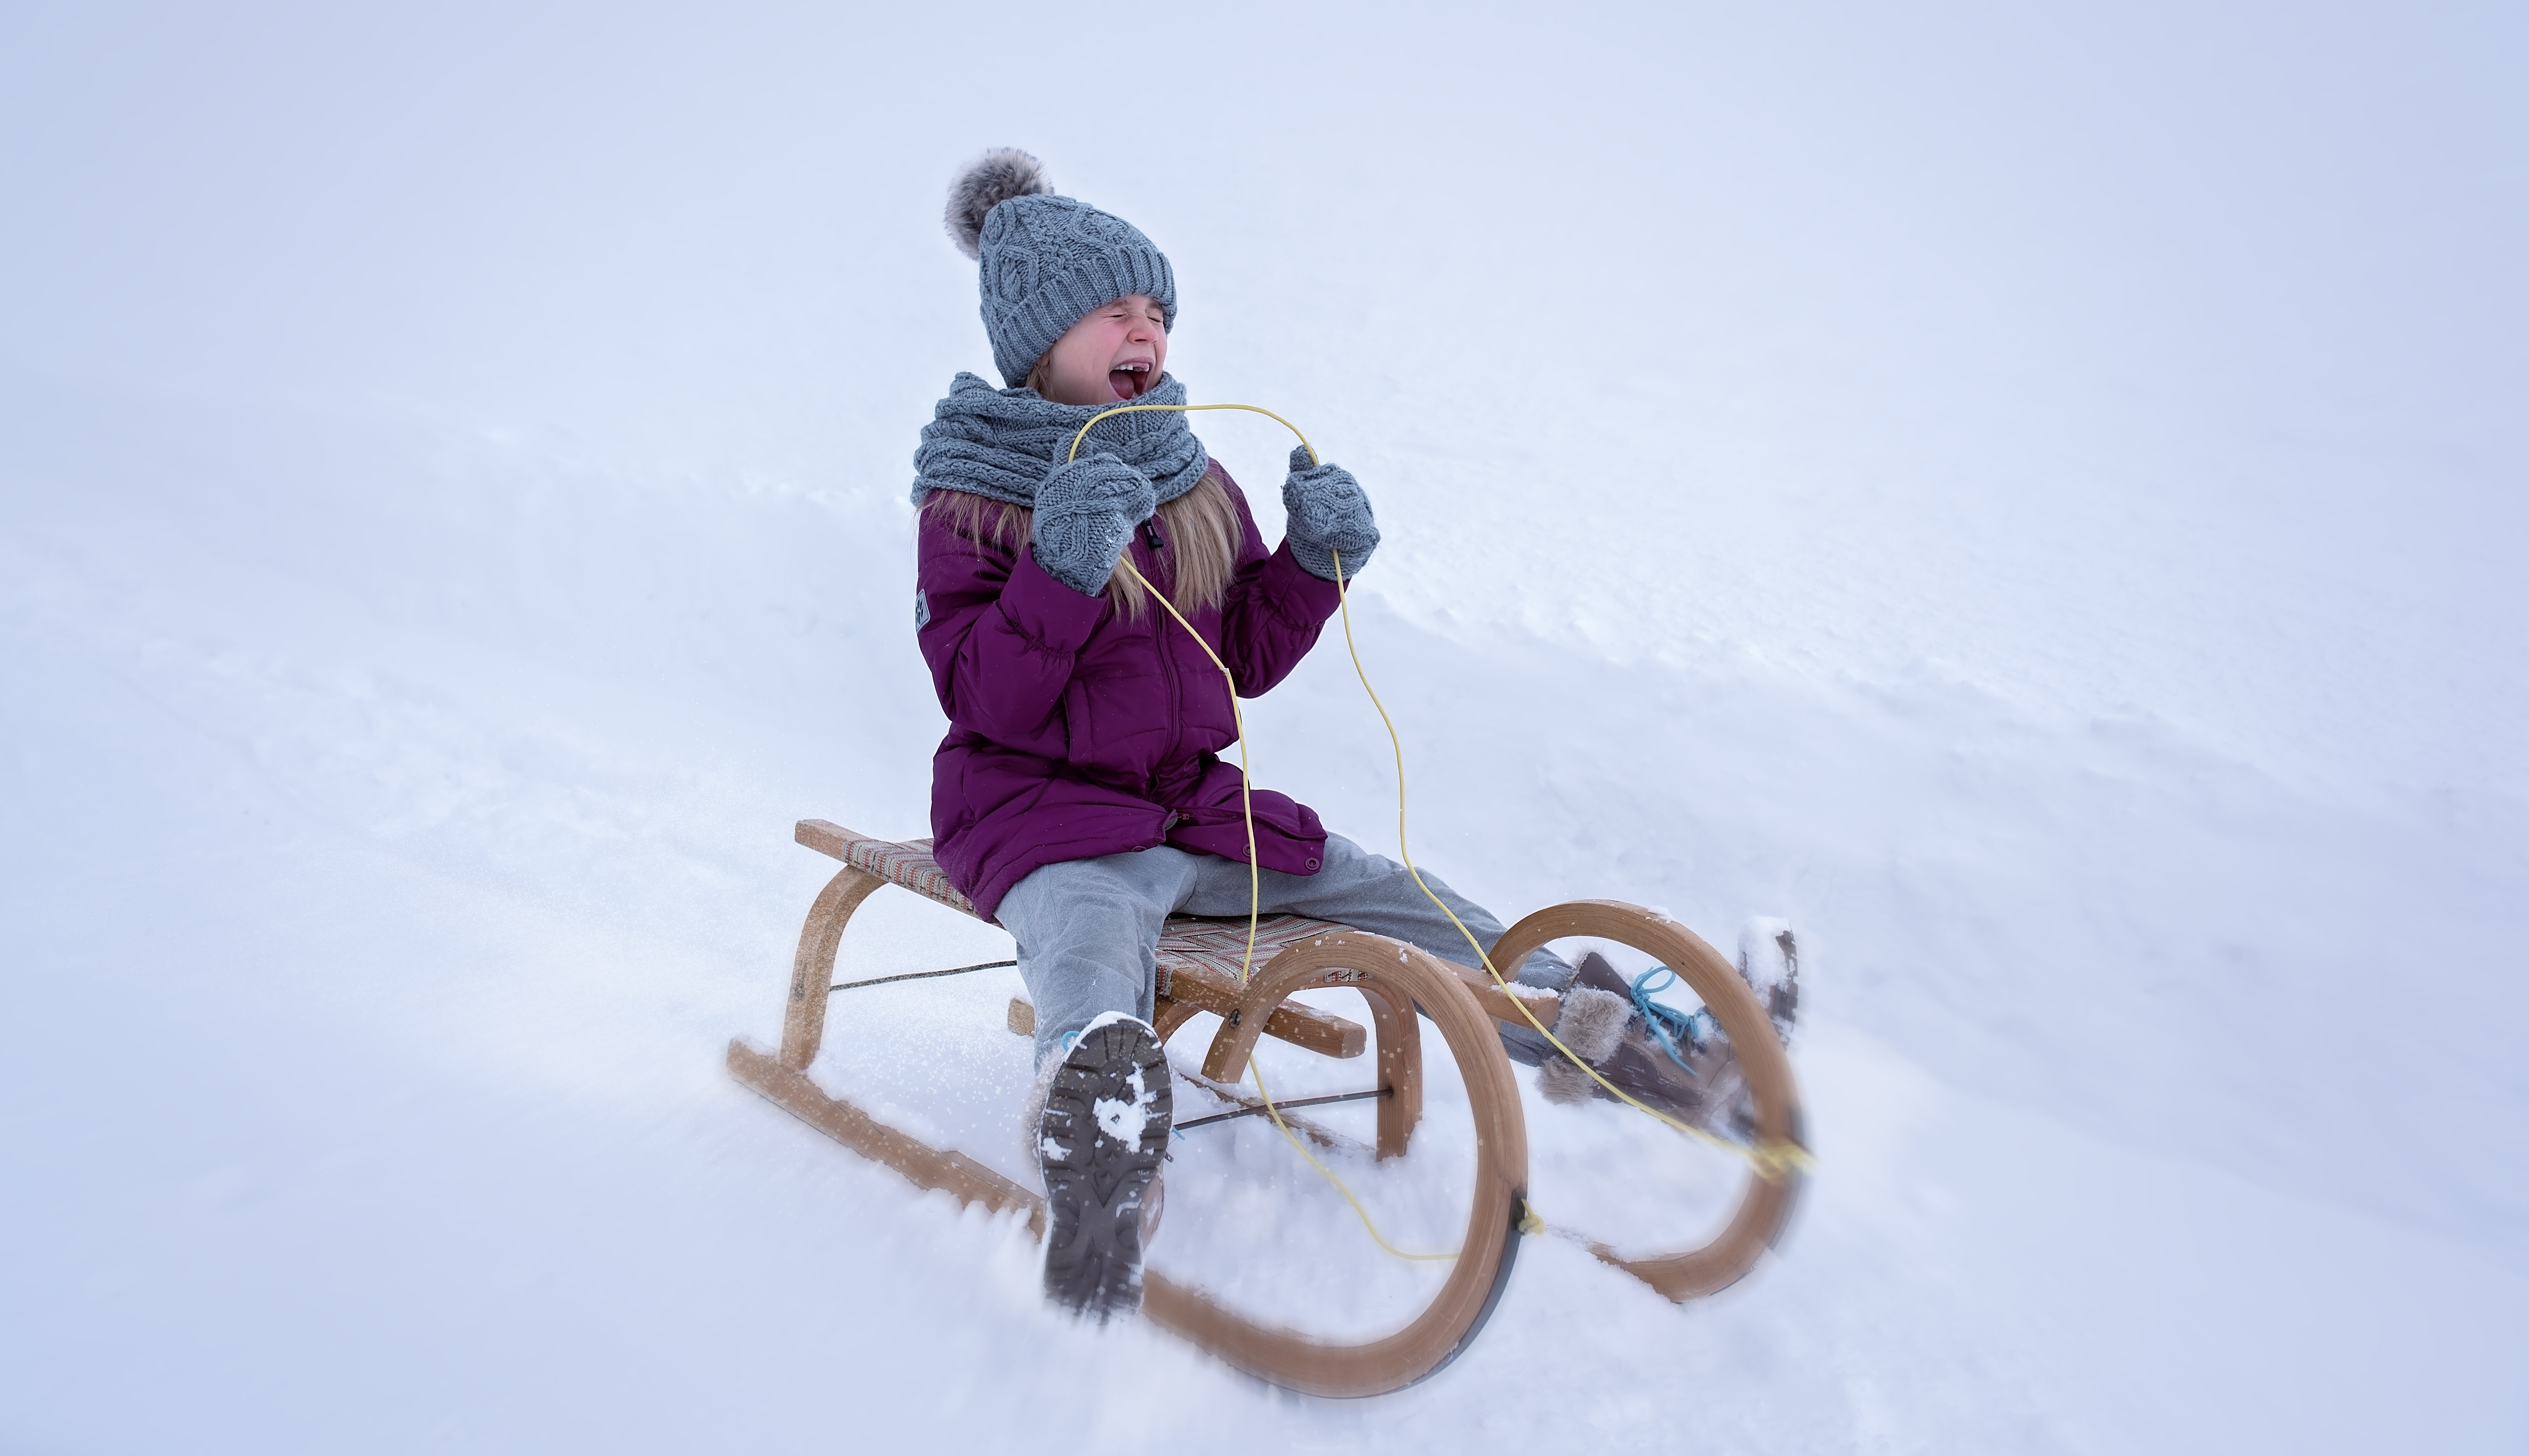
person, snow, winter, girl, bicycle, vehicle, weather, child, human, season, winter sport, sled, slide, scream, in motion, toboggan, land vehicle, sleigh ride